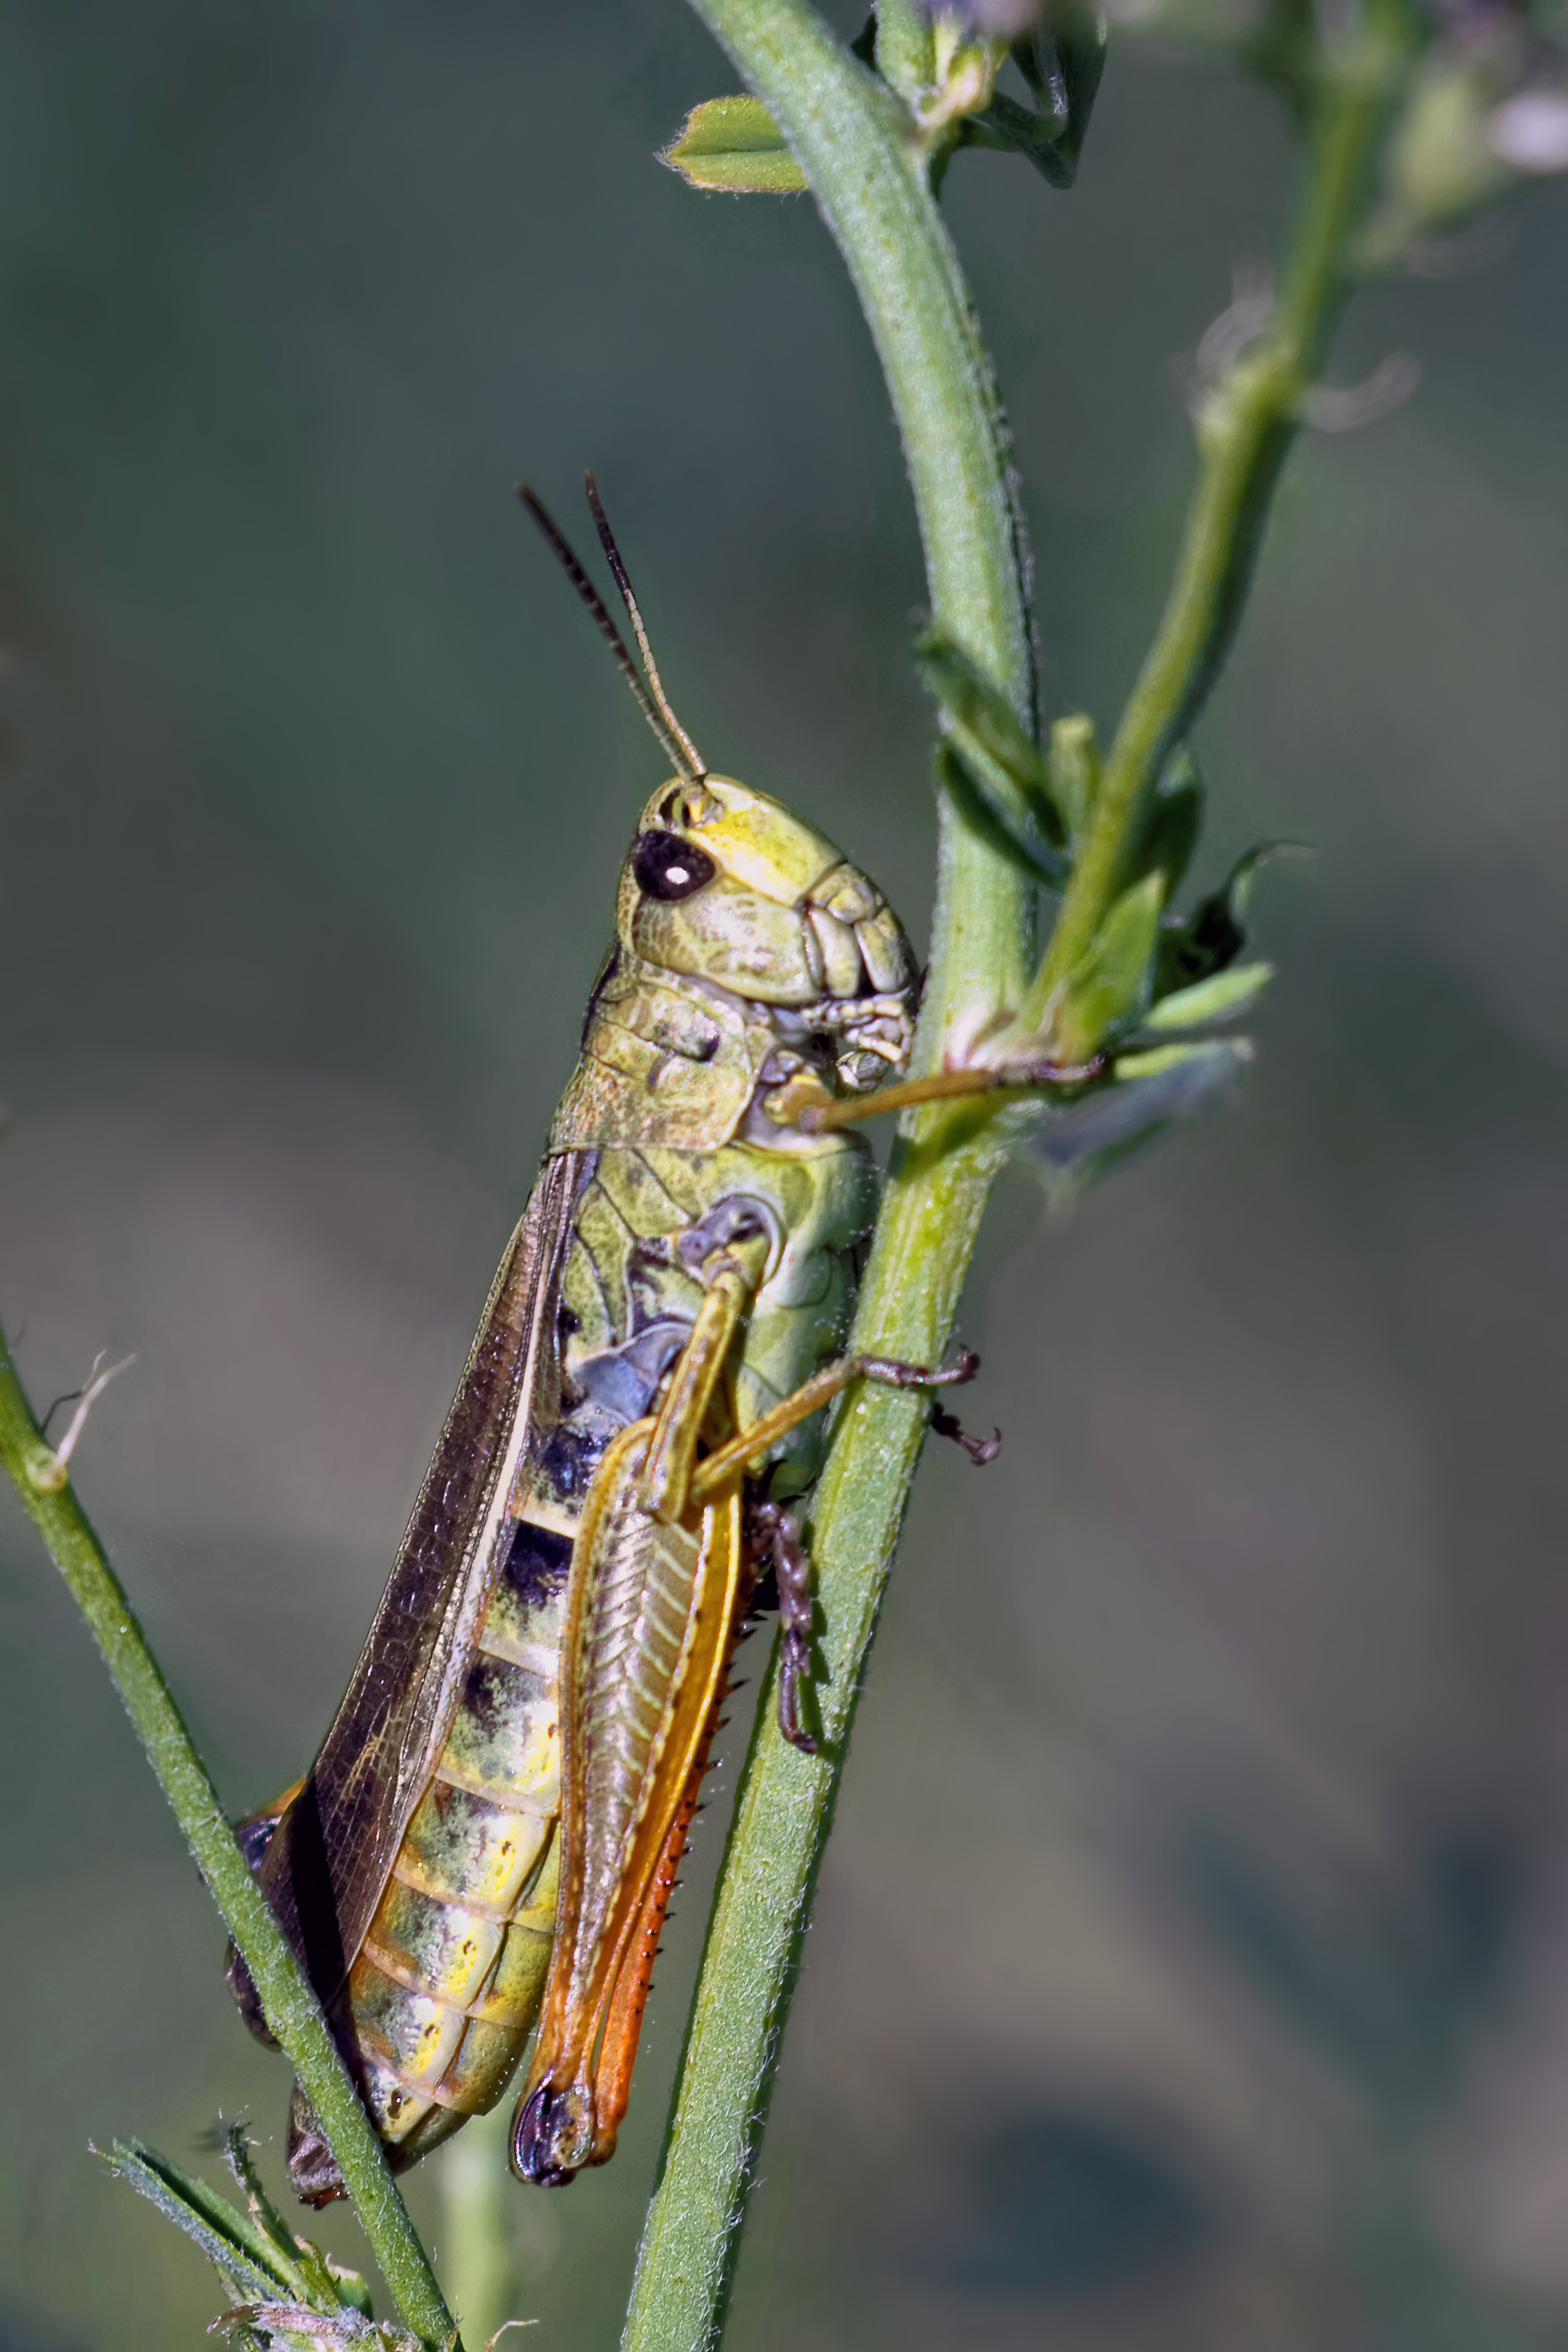
natural, arthropod, insect, plant, band winged grasshoppers, cricket, pest, locust, cricket like insect, parasite, terrestrial plant, invertebrate, macro photography, twig, net winged insects, grasshopper, wildlife, bug, electric blue, plant stem, balance